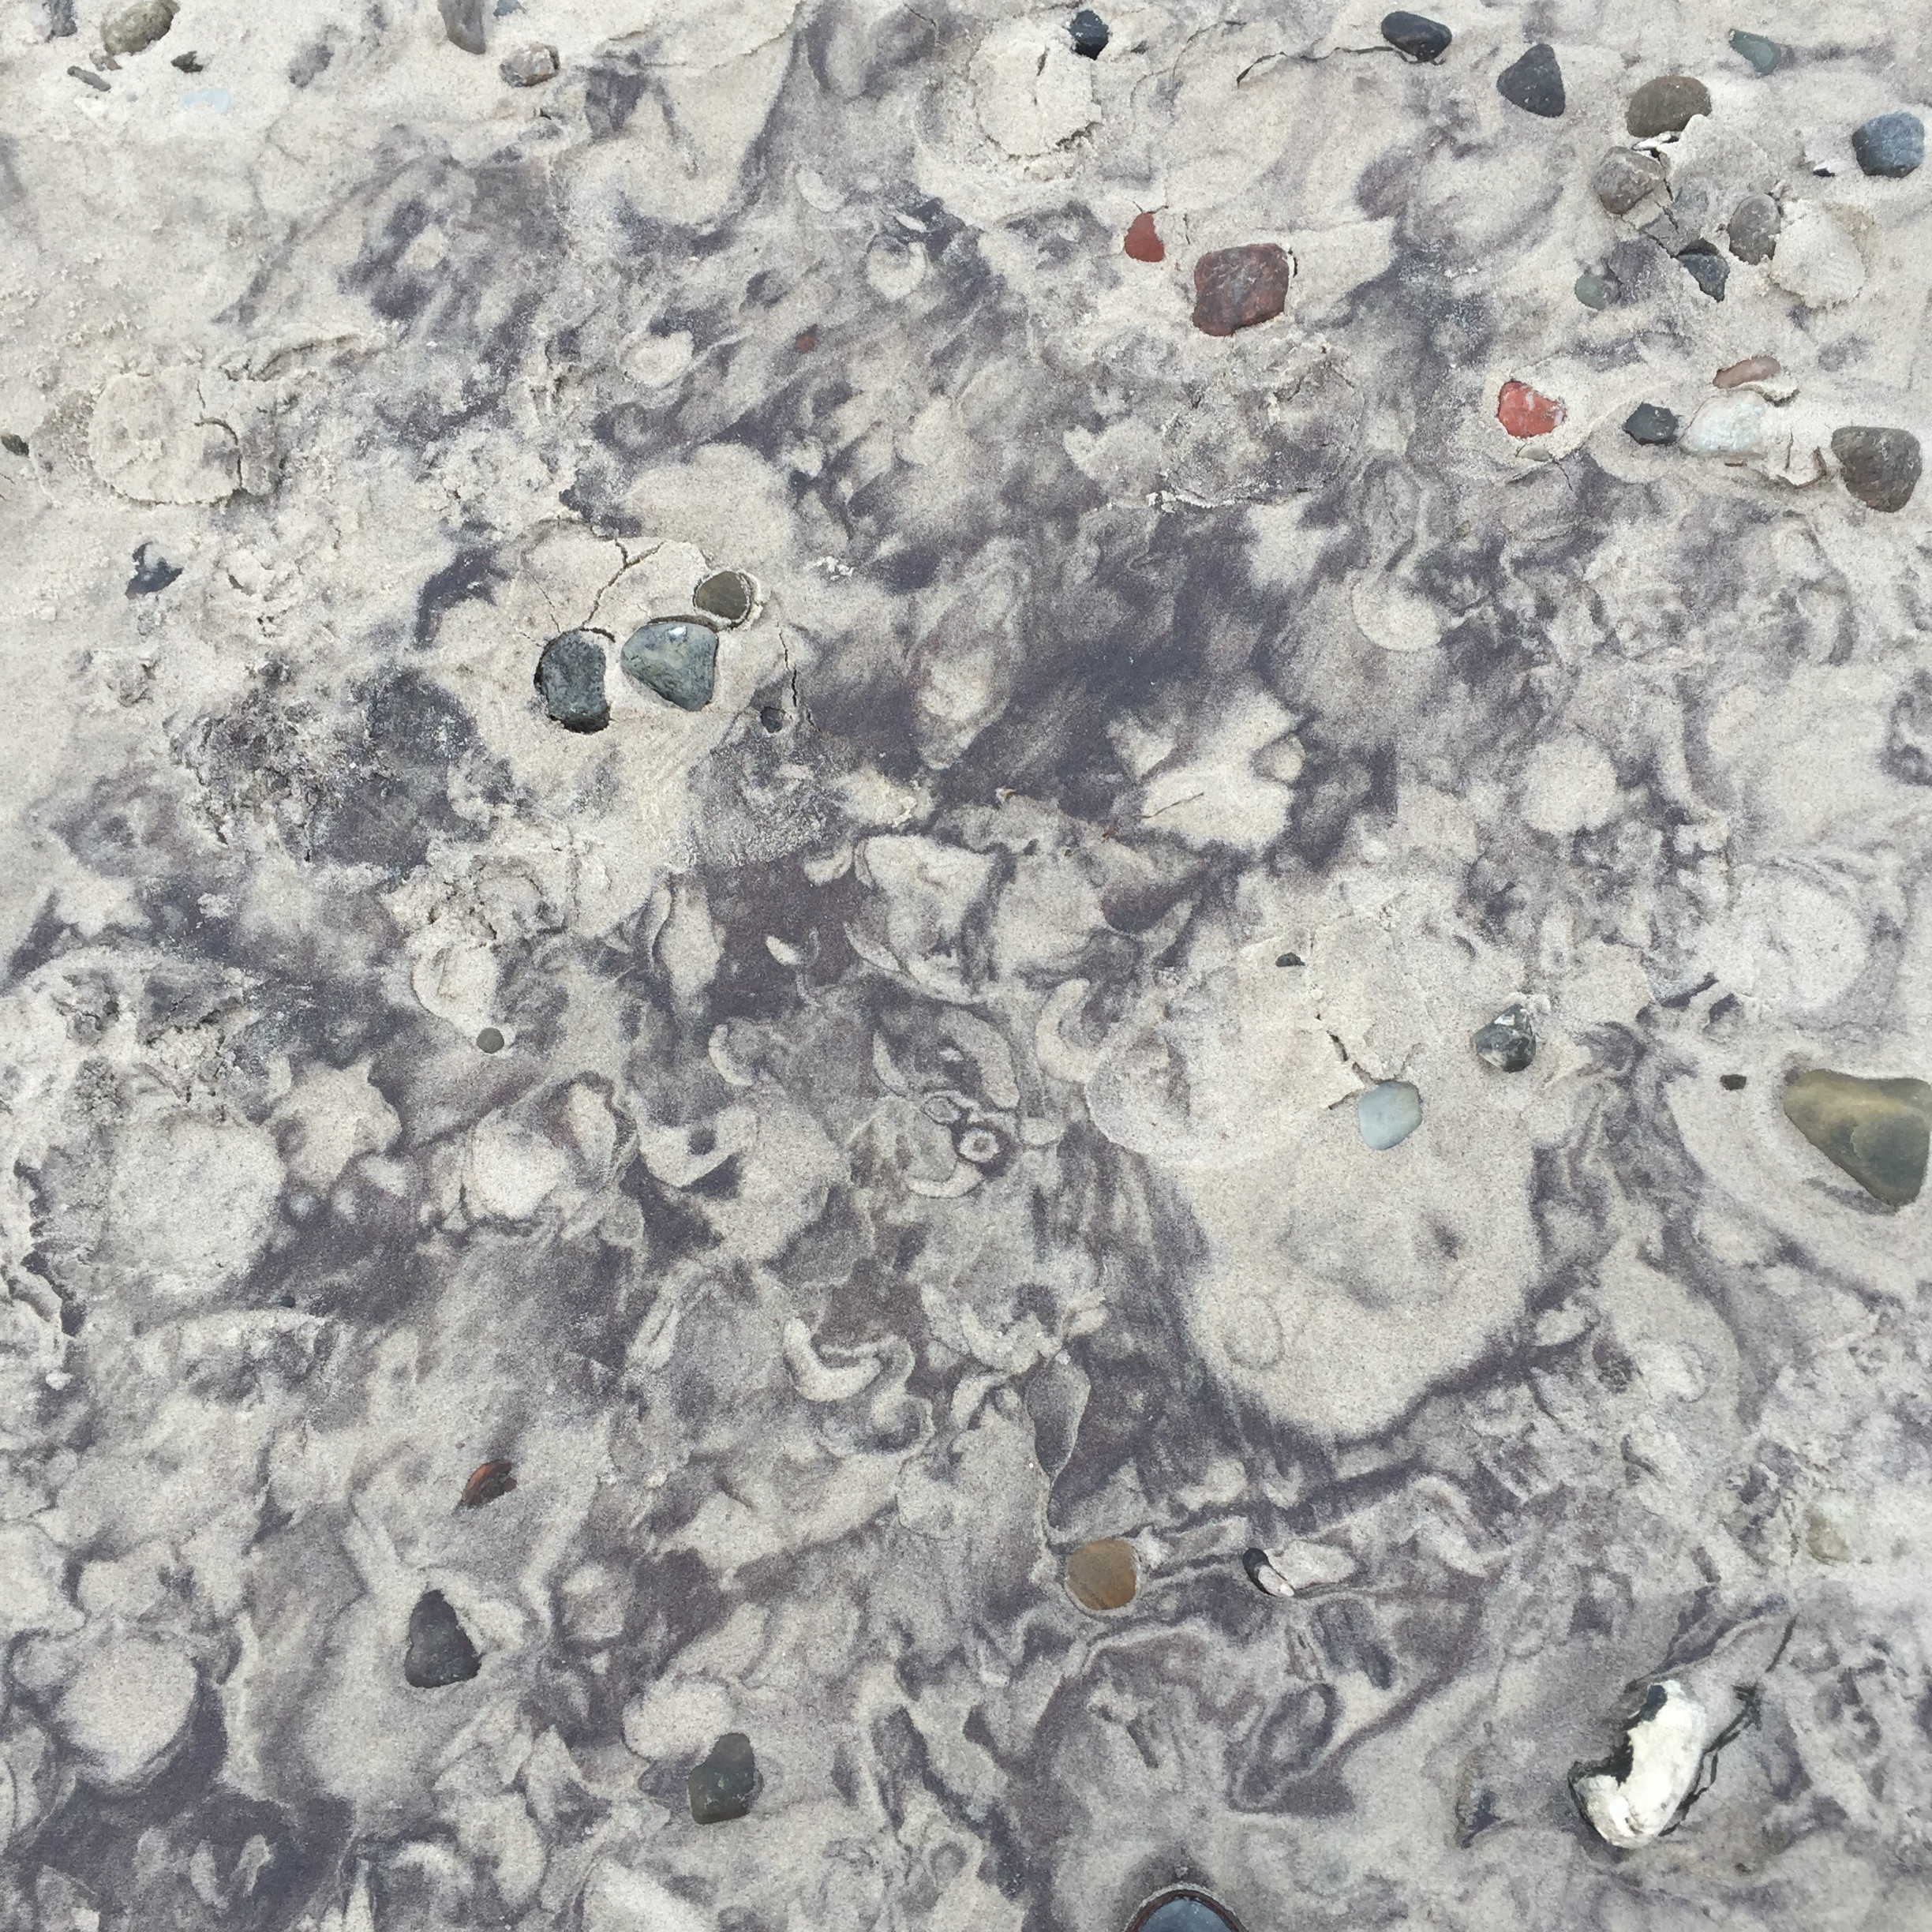
rock, floor, pattern, material, circle, flooring